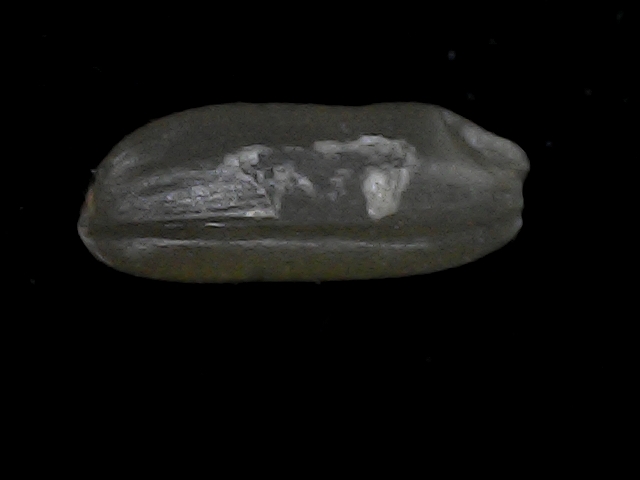
Rice variety: BD95